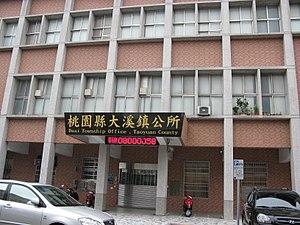
Le District de Daxi est un district oriental de la municipalité de Taoyuan à Taïwan. En mars 2012, elle a été classée parmi les 10 plus petites villes touristiques par le Bureau du tourisme de Taïwan.